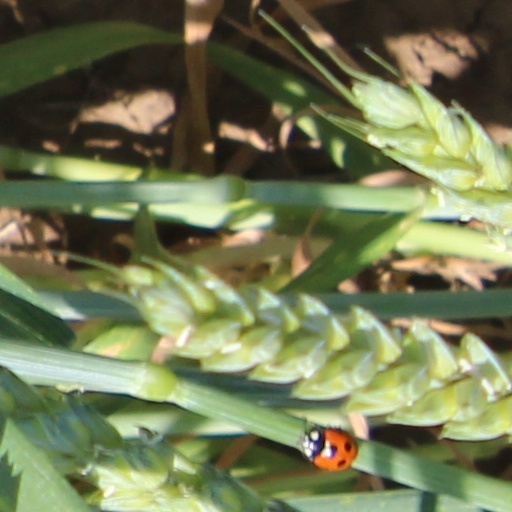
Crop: wheat